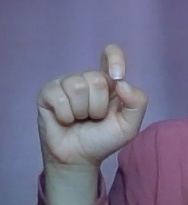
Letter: fa